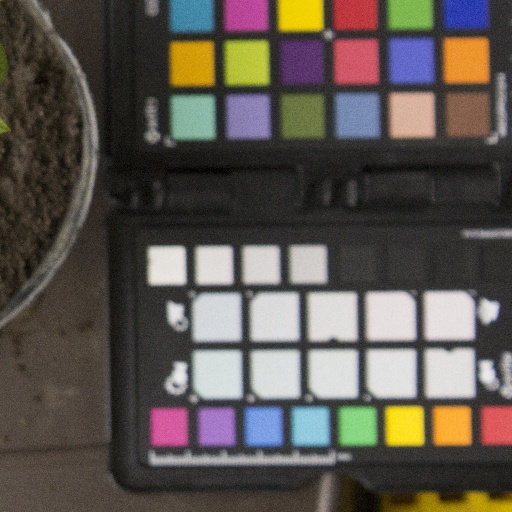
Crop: soybean